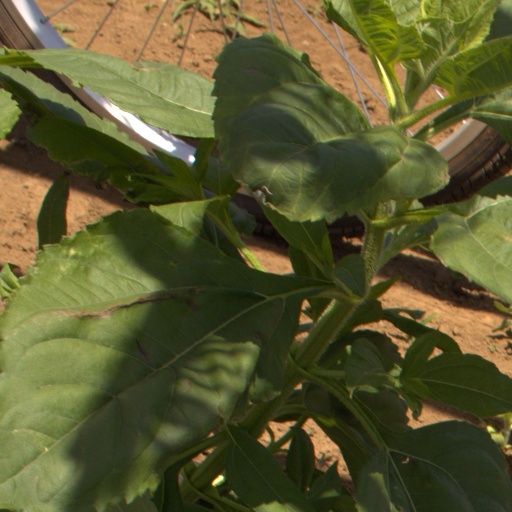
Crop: Jerusalem artichoke